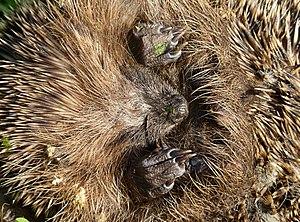
Hérisson, mort ou en hibernation